Oregon Coast

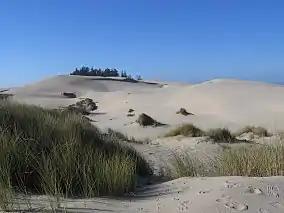
Oregon Dunes National Recreation Area

Another popular destination for visitors is Oregon's historic lighthouses, most of which date to before 1900. Because the Oregon and Washington coasts have been traditionally thought of as some of the most dangerous seas in the world, several lighthouses and a lightship were commissioned to aid sailors in navigating. Of the original 12 lights, nine are still in use. However, in recent years, two private lights, Pelican Bay Light and Cleft of the Rock Light have been built, with permission from the Coast Guard. Both lights, along with Cape Arago Light, are private property.